Glass bead road surface marking

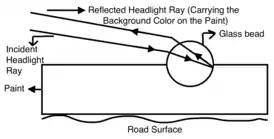
Incident light is refracted within glass beads on road surfaces and reflected into the driver's field of view.

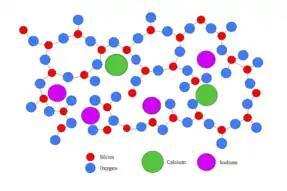
Structure of glass bead matrix and interactions with metal ions.

Glass beads composed of soda lime glass are essential for providing retroreflectivity in many kinds of road surface markings. Retroreflectivity occurs when incident light from vehicles is refracted within glass beads that are embedded in road surface markings and then reflected back into the driver's field of view. In North America, approximately 227 million kilograms (500 million lb) of glass beads are used for road surface markings annually. Roughly of glass beads are used per mile during remarking of a five lane highway system, and road remarking can occur every two to five years. In the United States, the massive demand for glass beads has led to importing from countries using outdated manufacturing regulations and techniques.